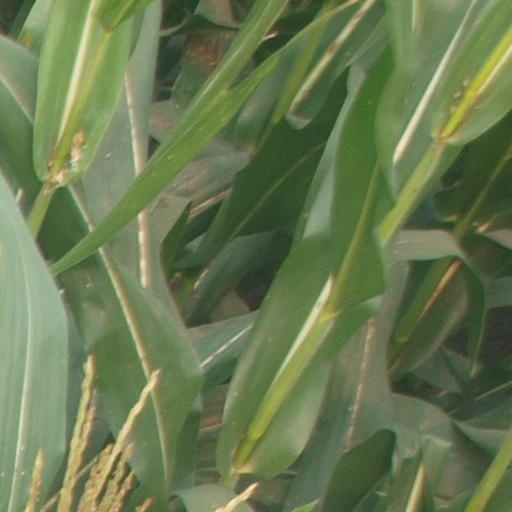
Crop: maize; corn